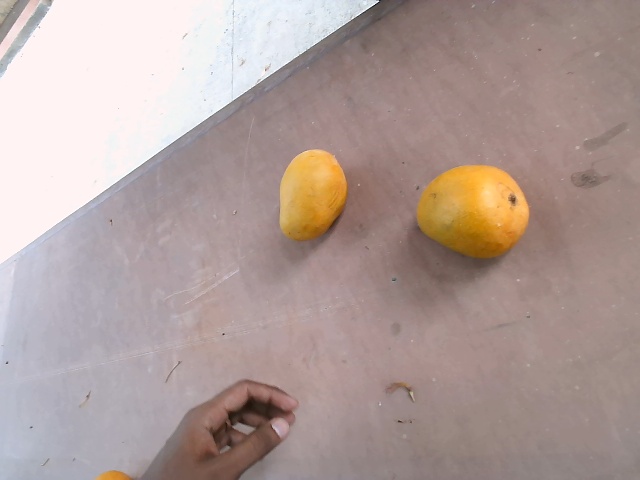
Label: Ripe_Mango